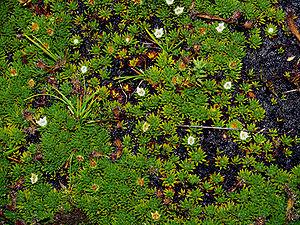
La petite famille des Donatiacées regroupe des plantes dicotylédones ; elle ne comprend que deux espèces appartenant au genre Donatia : Donatia fascicularis et Donatia novae-zelandiae.